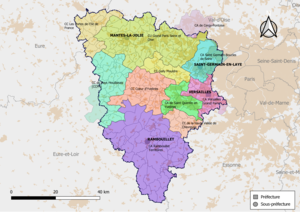
Carte des intercommunalités du département des Yvelines, France. Composition au 1er janvier 2019.
Le territoire du département des Yvelines est couvert dans son intégralité par des intercommunalités à fiscalité propre. En 2017, on dénombre une communauté urbaine, quatre communautés d'agglomération et cinq communautés de communes.